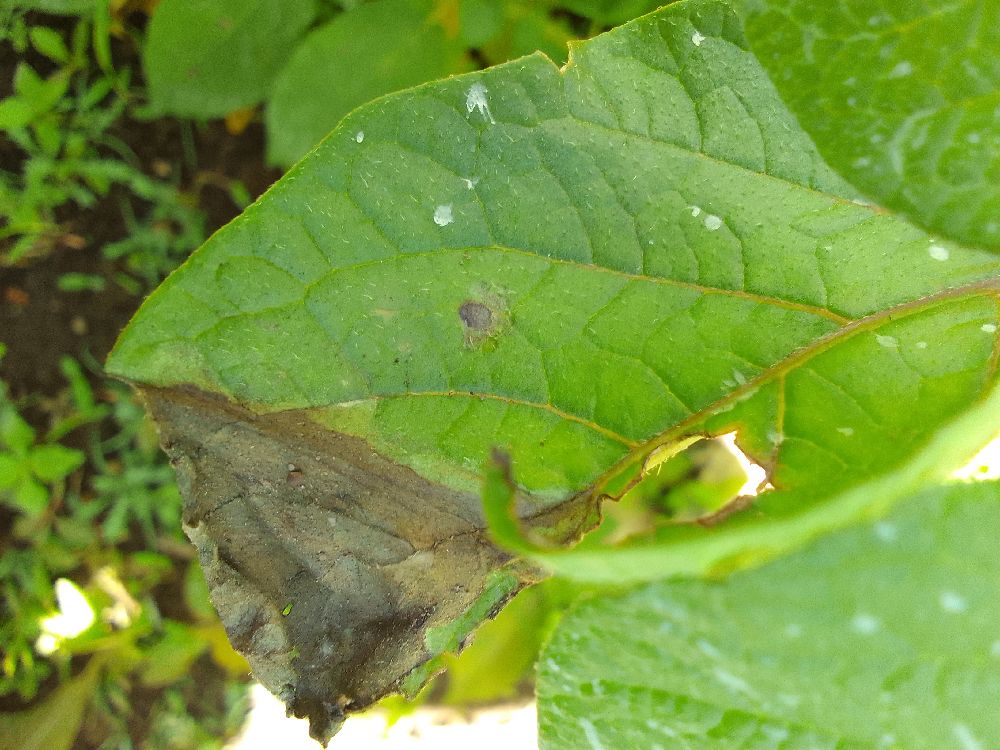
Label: Late blight